Healthcare in China

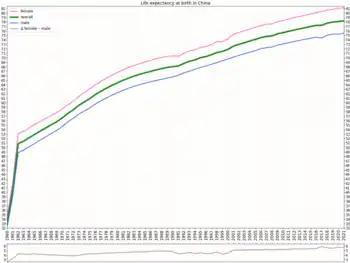
Life expectancy in China

Healthcare services in China are primarily provided by state-owned hospitals. State-owned hospitals provide services for approximately 90% of patients in China. Patients generally receive their outpatient care, including vaccination, at hospitals.